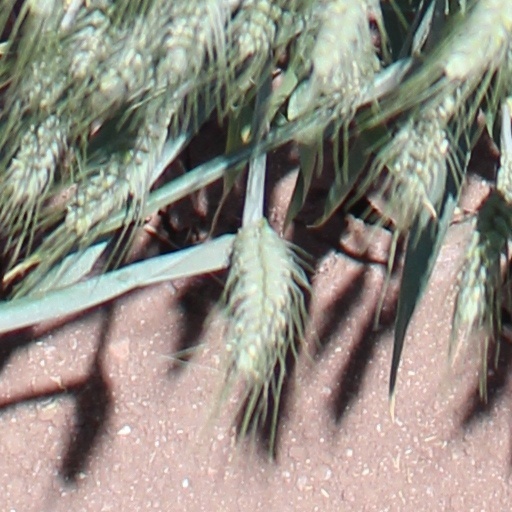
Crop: wheat